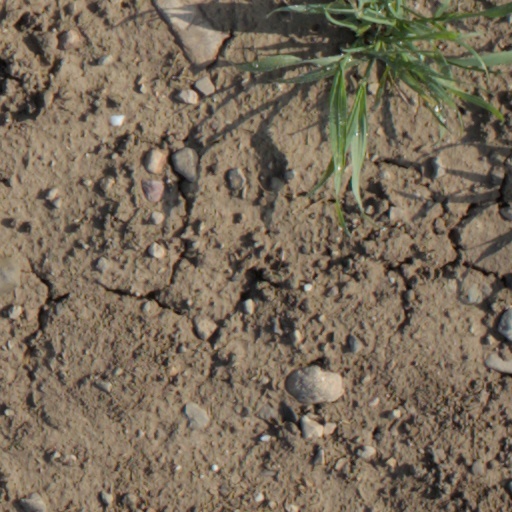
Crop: wheat